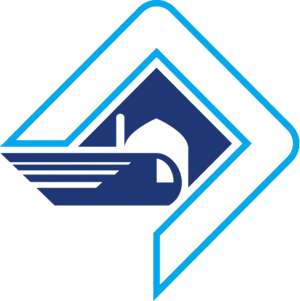
Le métro de Mechhed est un réseau de métro desservant la ville de Mechhed deuxième ville d'Iran peuplée de près de 3 millions d'habitants et située au nord-est du pays. Le réseau qui doit comprendre à terme 4 lignes fonctionne depuis 2011. Courant 2017 deux lignes représentant 32 kilomètres et 33 stations sont ouvertes.